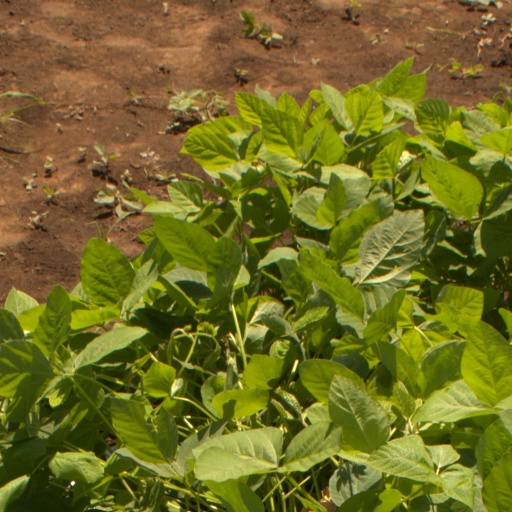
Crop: soybean